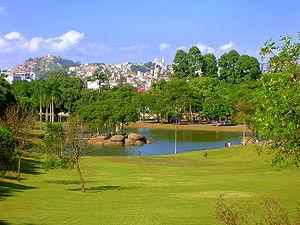
Le Parc de Boa Vista est un jardin public de la ville de Rio de Janeiro, au Brésil. Au XIXᵉ siècle, le parc de Boa Vista faisait partie des jardins du palais de Saint-Christophe, résidence officielle de la famille impériale du Brésil. Il abrite aujourd'hui le jardin zoologique de Rio de Janeiro.